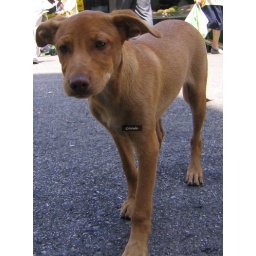
musing dog at fish market in algeciras/spain